Bemmel Theaterchurch

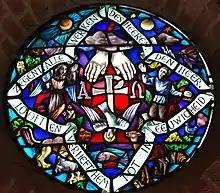
Leadlight church window by Lou Manche (1950)

From 2015 to 2016, the church was converted into a multifunctional building with a theater hall, an entrance hall with a bar, and a few smaller rooms. The building was renamed 'Bemmel Theaterchurch' (Dutch: "Theaterkerk Bemmel") and was opened in October 2016.